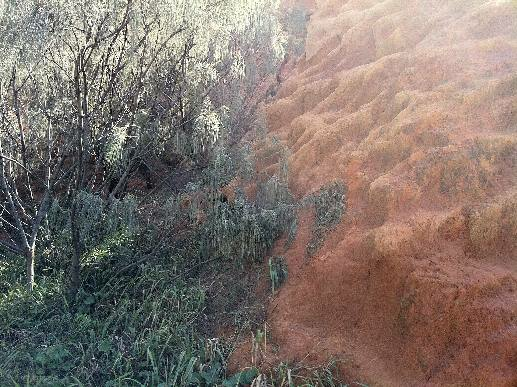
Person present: No